Breton soccer teams in New York

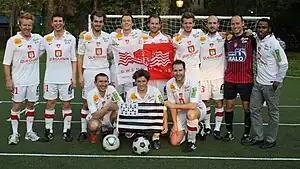
The starting eleven in late 2012 (Long Island City YMCA)

Meanwhile, Breton soccer players also participated in a couple of exhibition encounters against the French Navy in the Merlus de NY period as well as in the Stade Brestois NY era. Les Merlus de New York played the sailors of the French Navy Ship "La Jeanne d'Arc" on April 3, 2010. In May 2012, a friendly match against French Navy ship "La Belle Poule" was also organized.